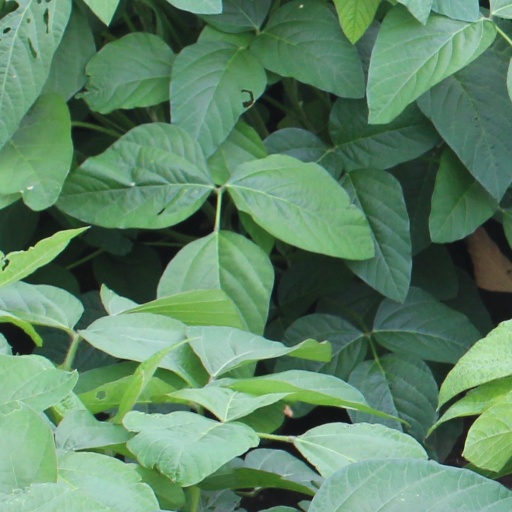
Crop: soybean